Mantecol

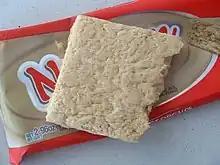
"Nucrem" was the brand name chosen by Georgalos after the company sold the "Mantecol" name to Cadbury

After the 1998–2002 Argentine great depression, the company sold the rights of the candy to Cadbury Stani (Argentine subsidiary of Cadbury Schweppes) for US$22.5 million which modified the recipe, adding glucose syrup, hydrogenated vegetable oil, egg-white, and vanilla. When US-based company Kraft Foods Inc. acquired Cadbury in 2010, Mantecol became one of its brands. Two years later, Kraft split its business into two new companies. One of them, Mondelez International, took over Cadbury and subsequently the Mantecol brand and products. Mantecol was manufactured by Mondelez at the Cadbury plant in Victoria, Buenos Aires.